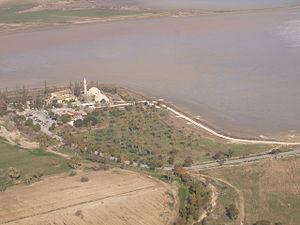
L'article religion à Chypre vise à recenser la totalité des phénomènes religieux, passés et présents, des populations de l'île de Chypre.
La Hala Sultan Tekke ou la Mosquée de Umm Haram est un sanctuaire musulman sur la rive ouest du Lac salé, près de Larnaca, à Chypre. Umm Harâm est la nourrice du prophète islamique Mahomet.